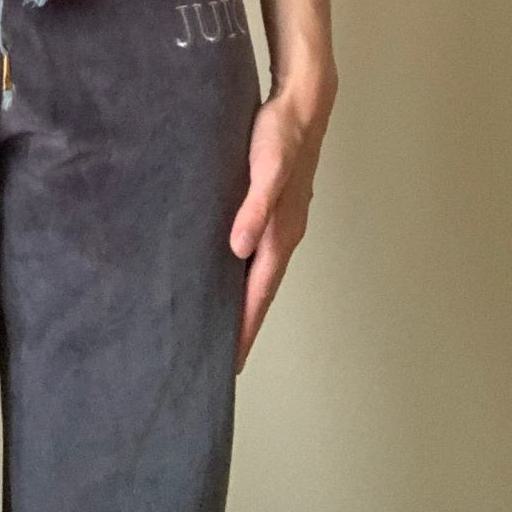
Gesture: no_gesture